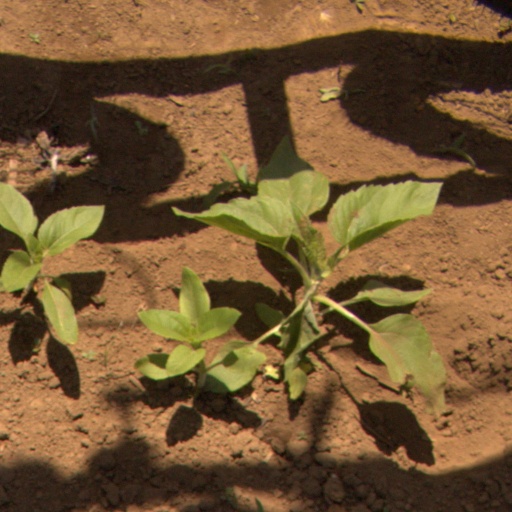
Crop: Jerusalem artichoke